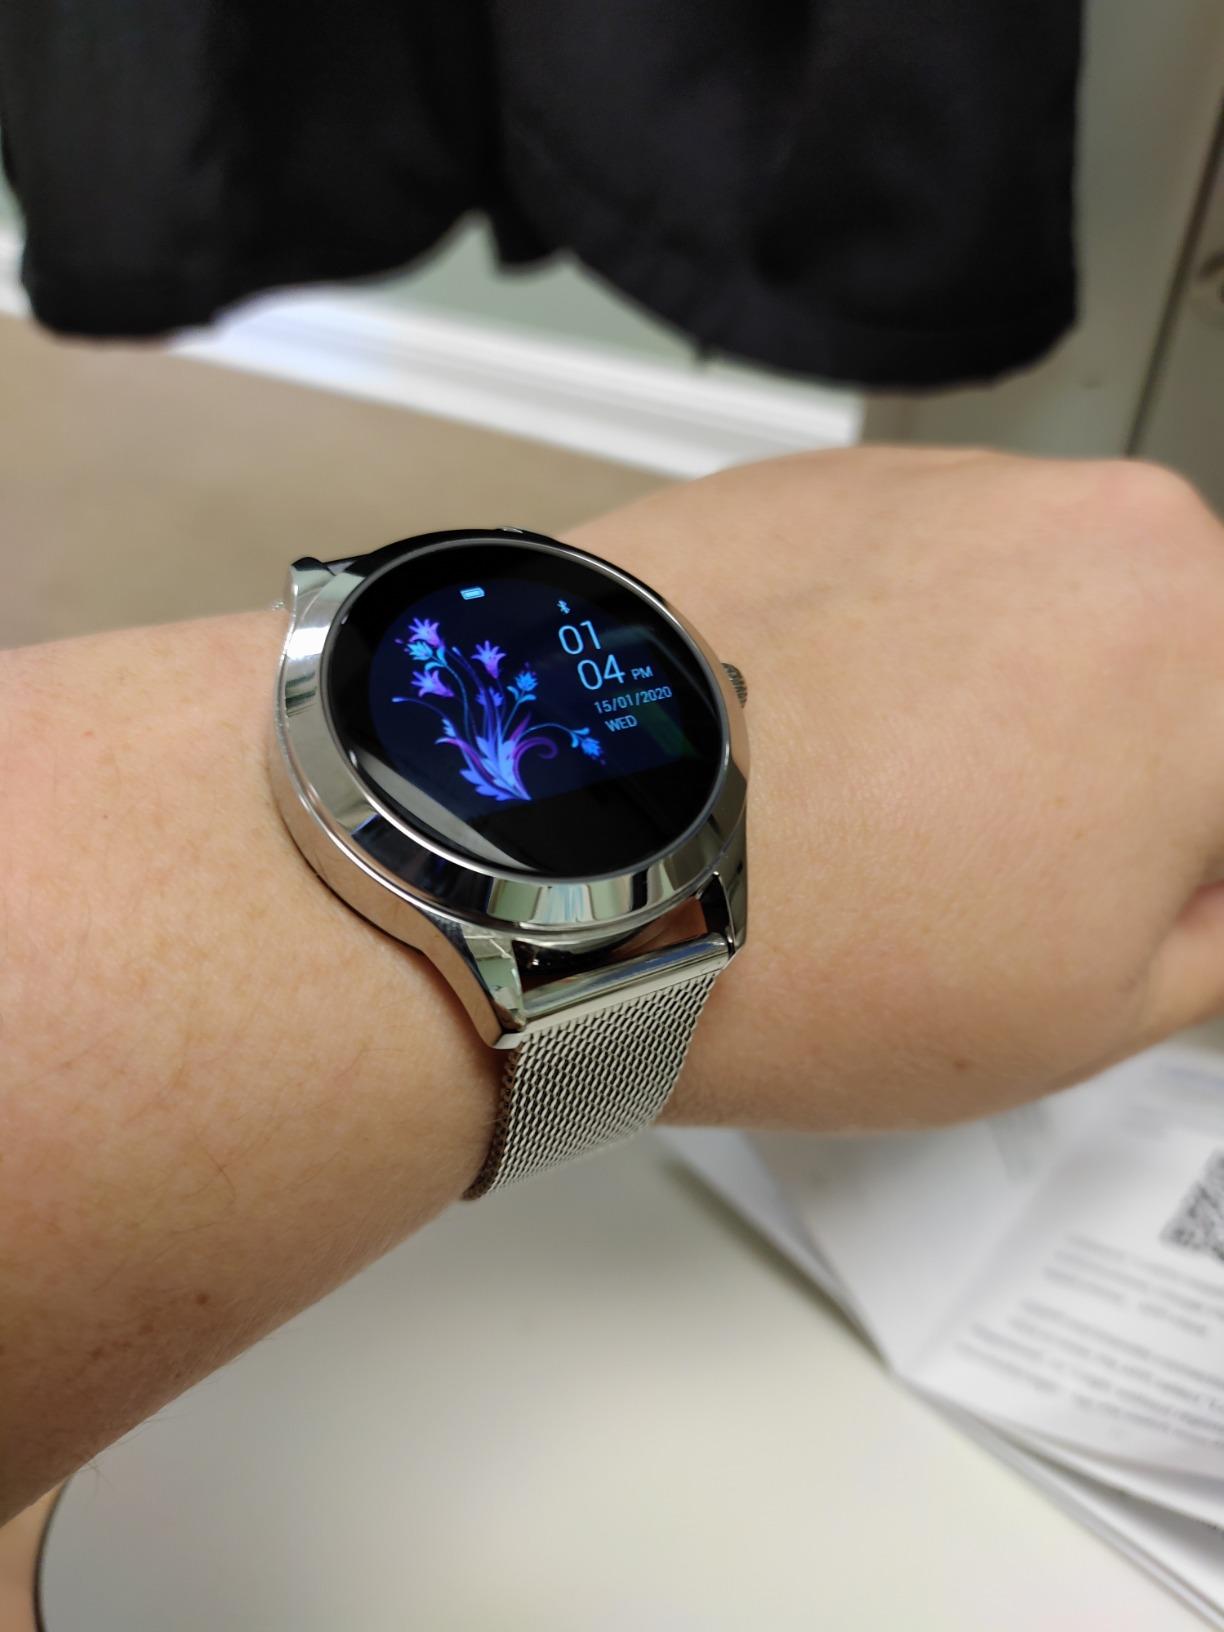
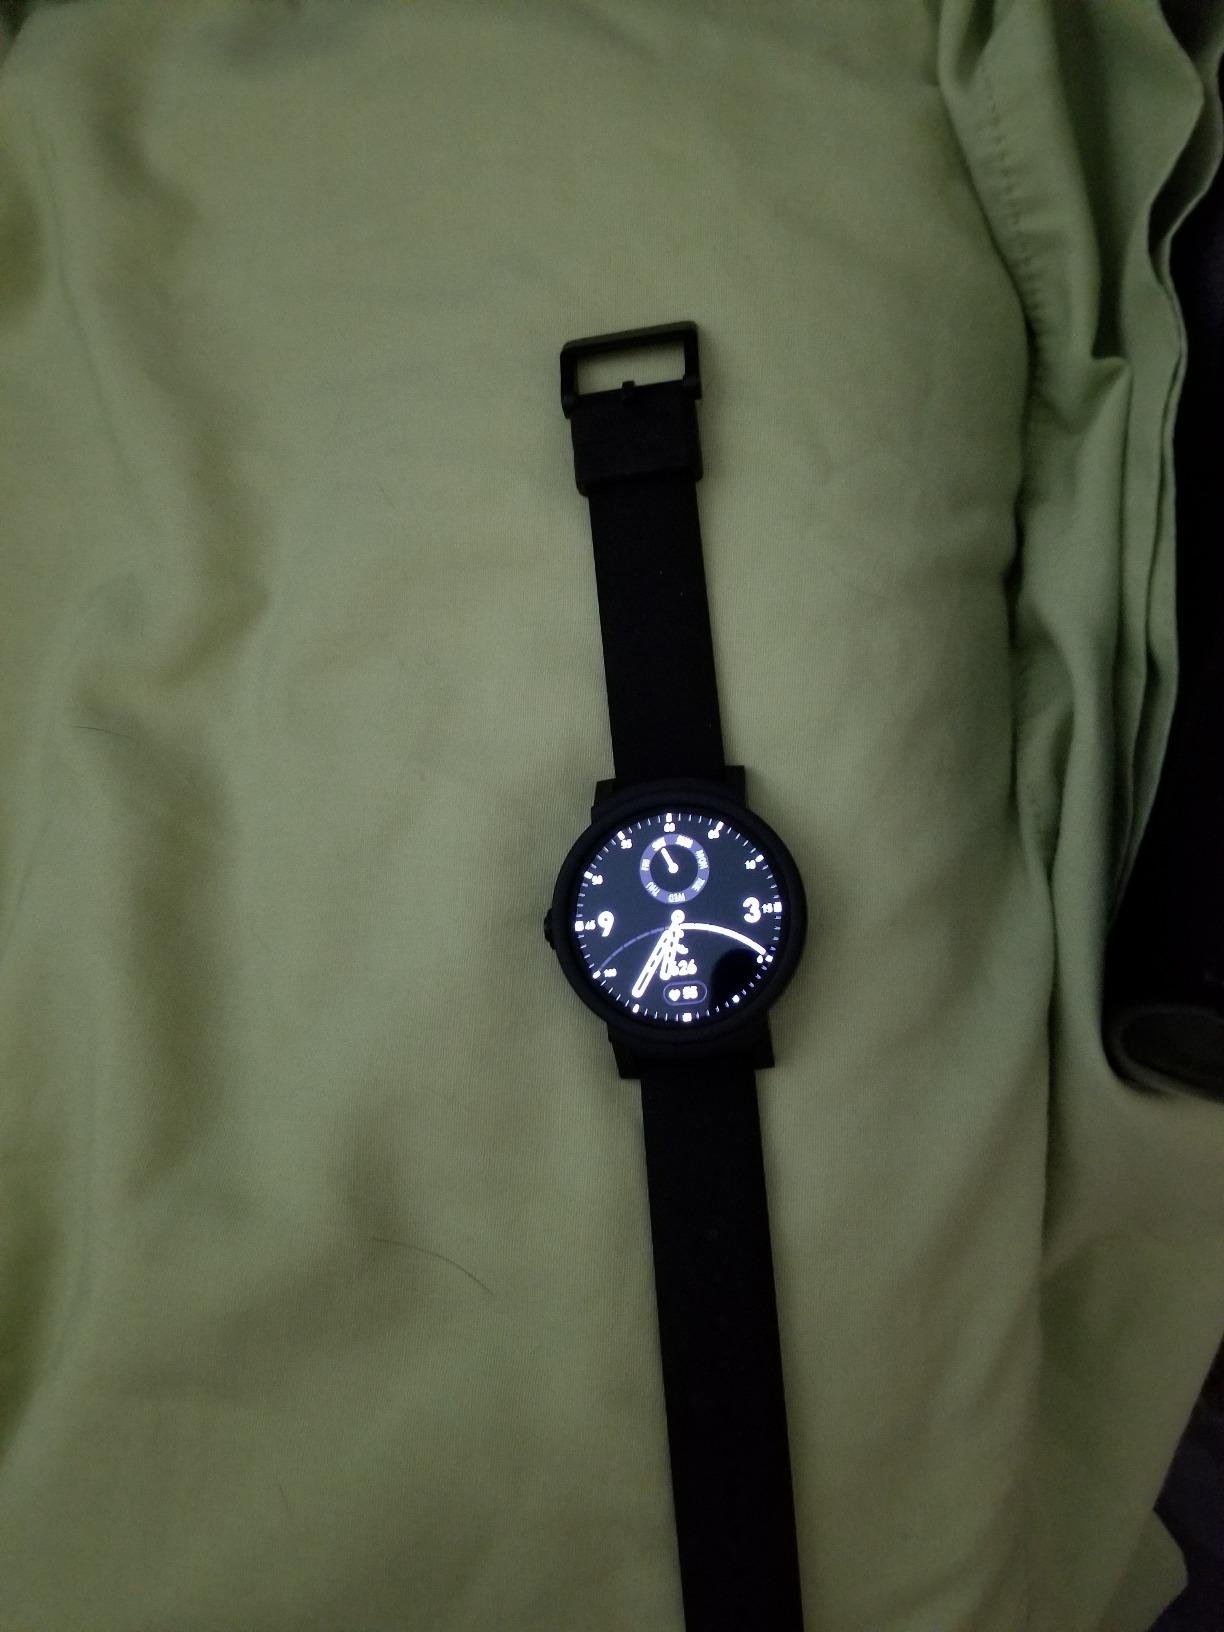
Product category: smartwatch
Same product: no